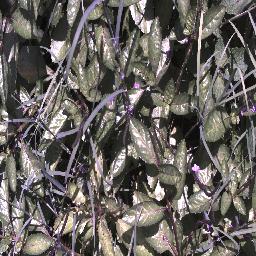
Label: snake_weed